6 Angels

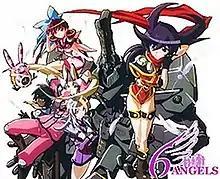

is a 2002 science fiction action anime ona series directed by Makoto Kobayashi, with scripts by Yasushi Hirano and story, layouts, and original concepts by Yasushi Akimoto.